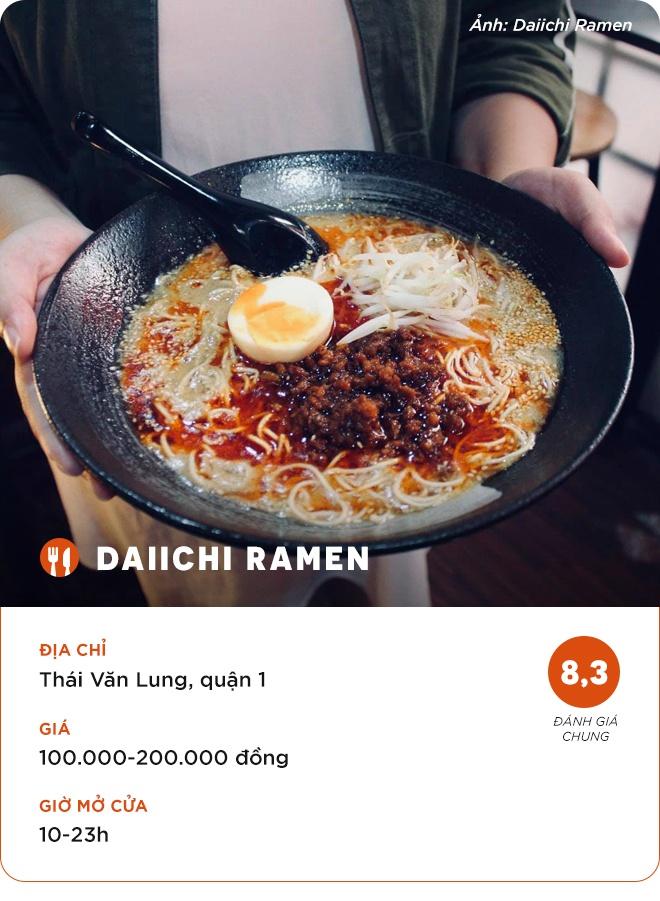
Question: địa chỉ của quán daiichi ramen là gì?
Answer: thái văn lung, quận 1